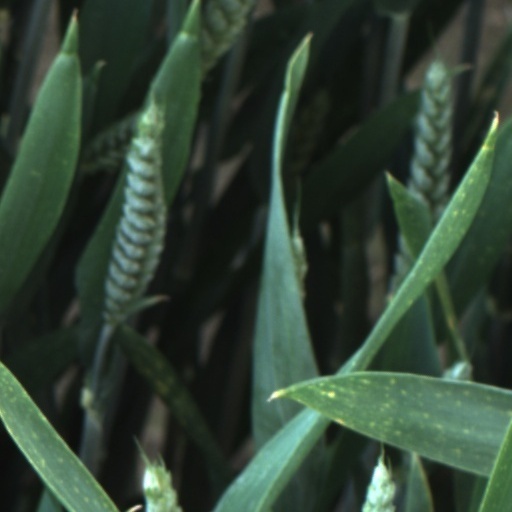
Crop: wheat